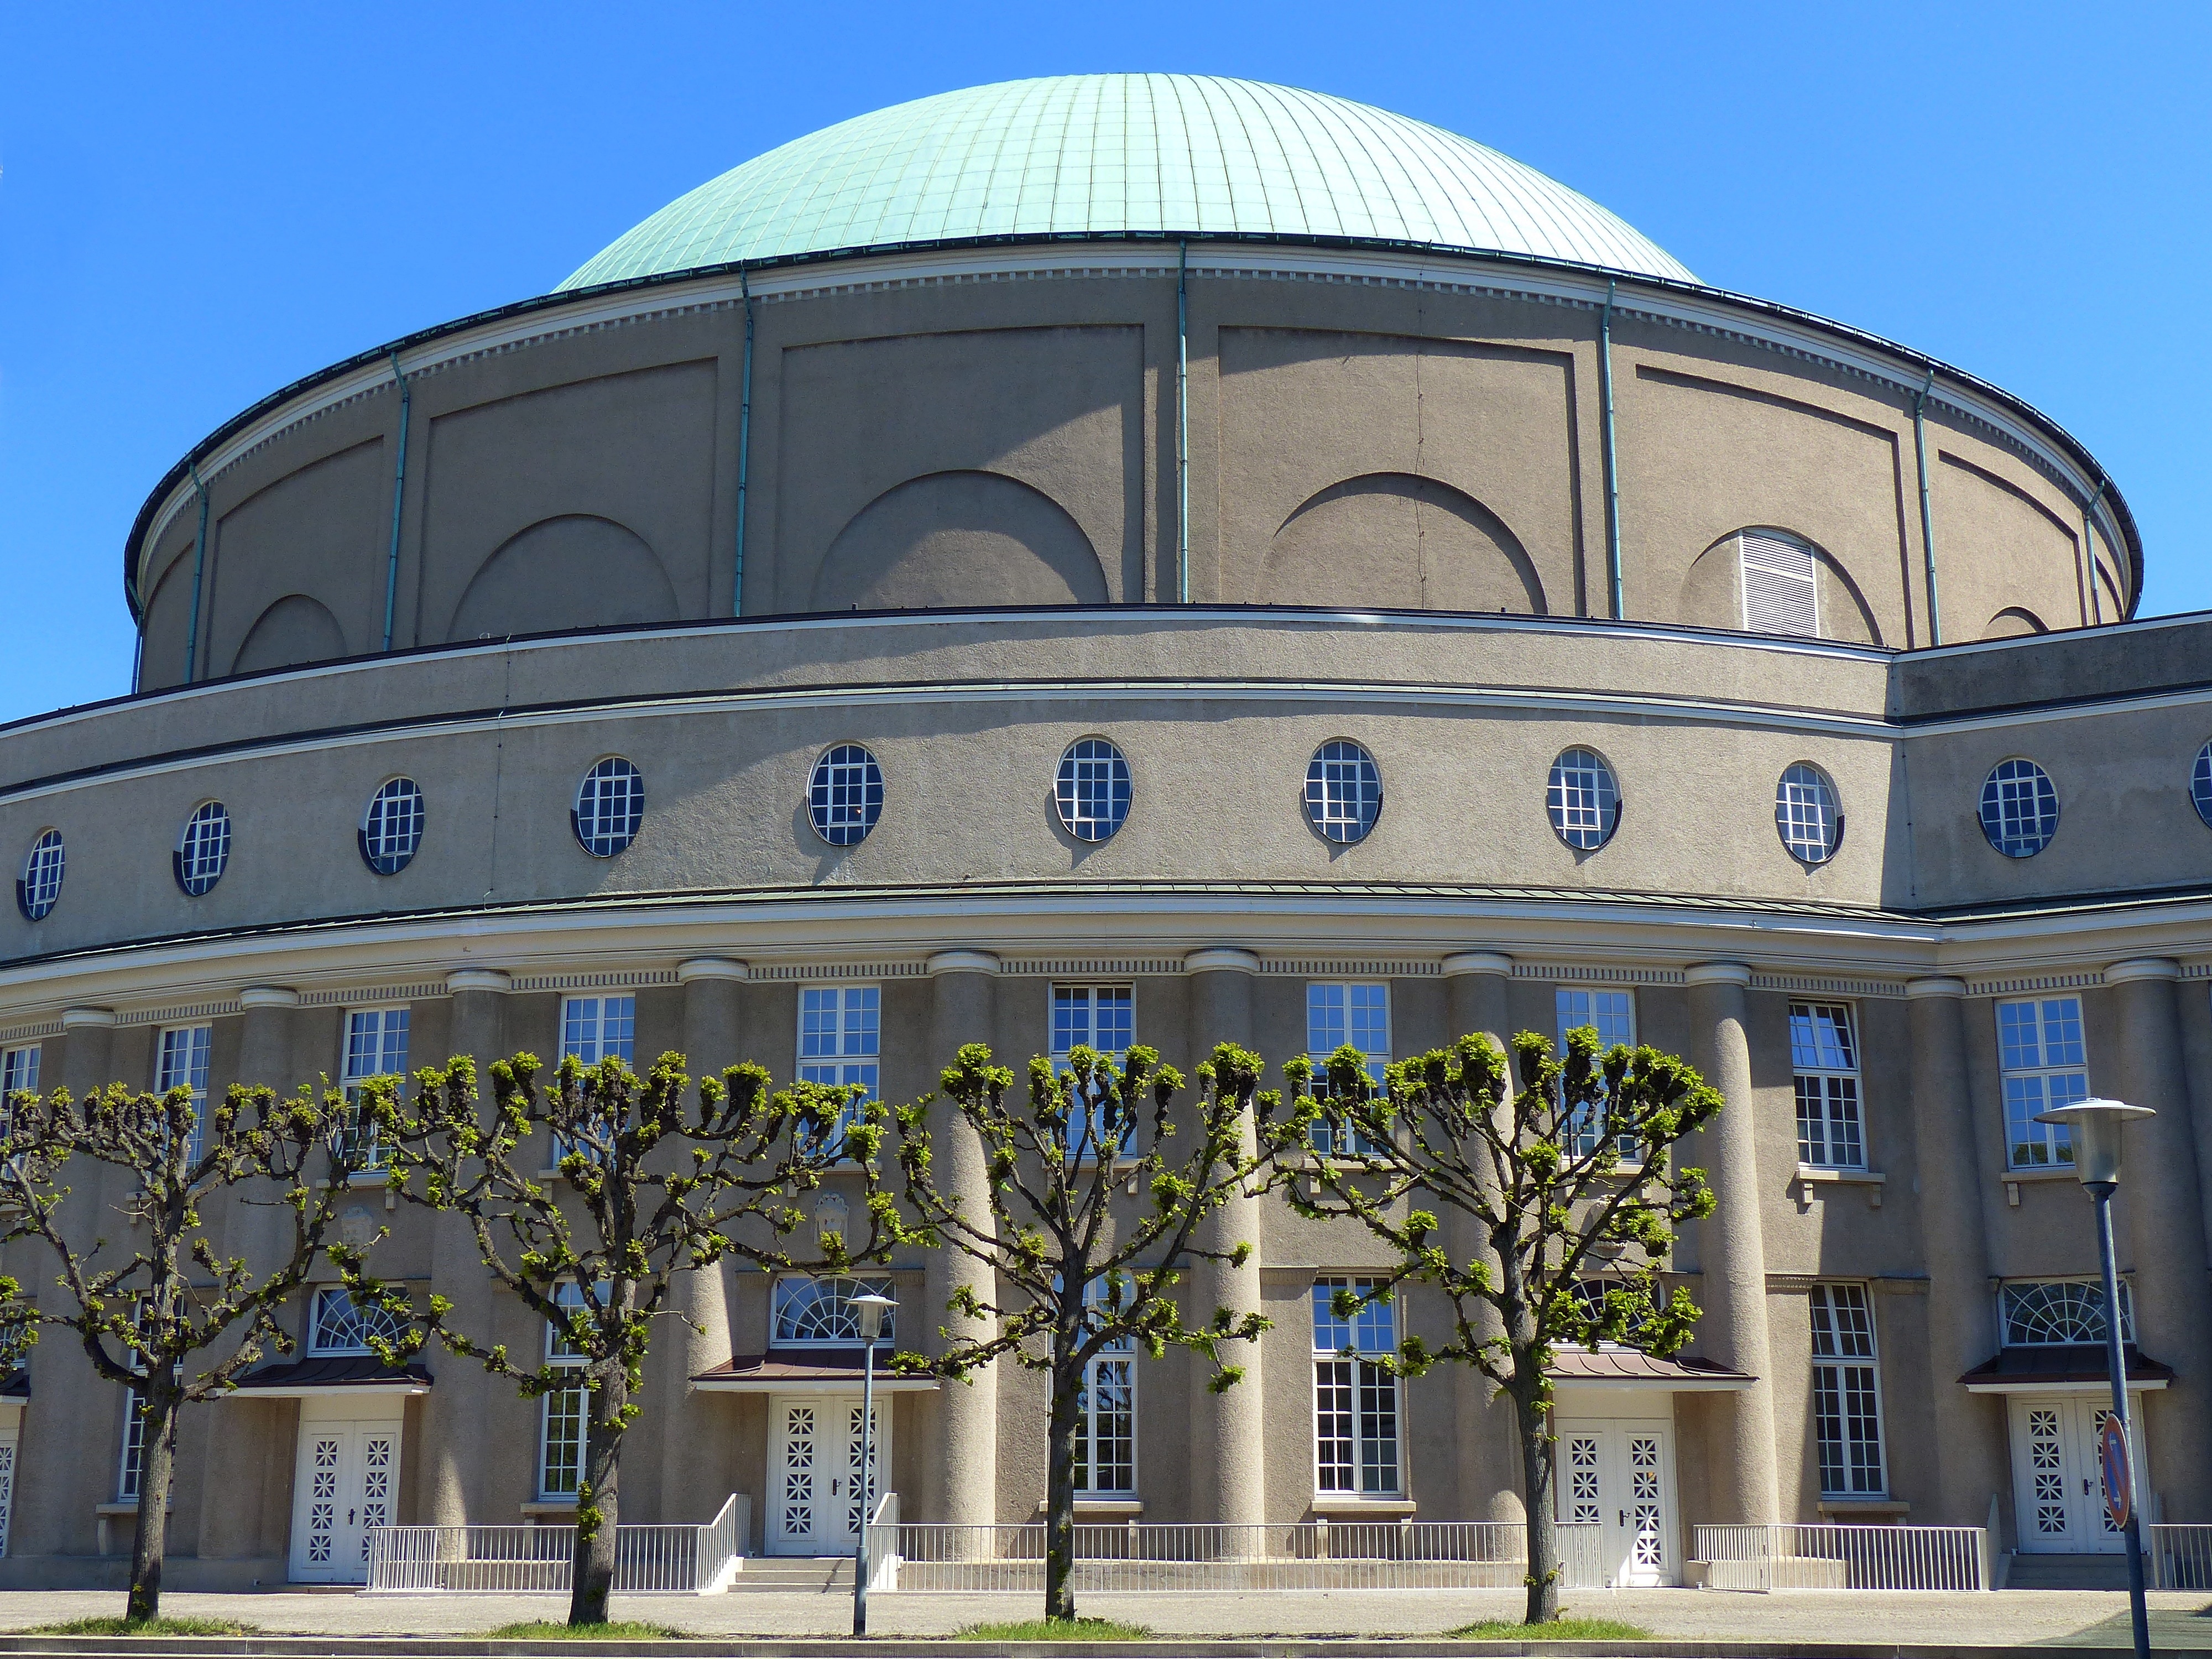
architecture, structure, building, opera house, plaza, landmark, facade, meeting room, stadium, theatre, arena, pavilion, tourist attraction, dome, headquarters, convention center, shopping mall, congress center, hcc, sport venue